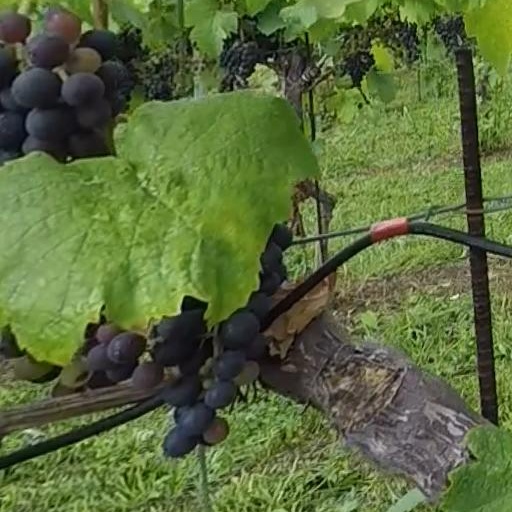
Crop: grape